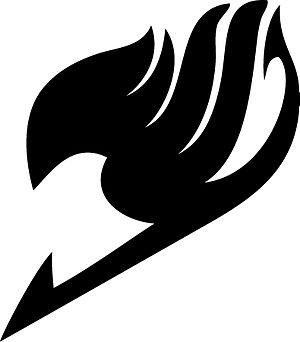
Cette image représente le logo de Fairy Tail.Euskara: Fairy Tailen logoa.